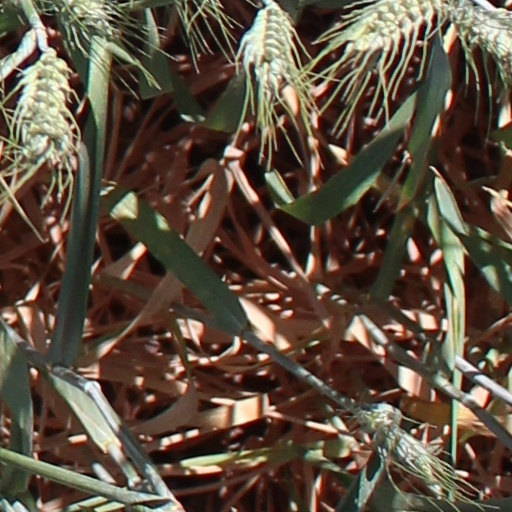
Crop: wheat